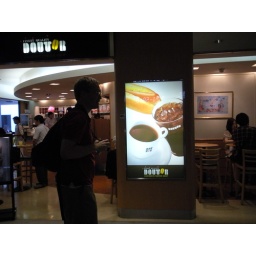
Jon stares in wonder at a hot dog sign